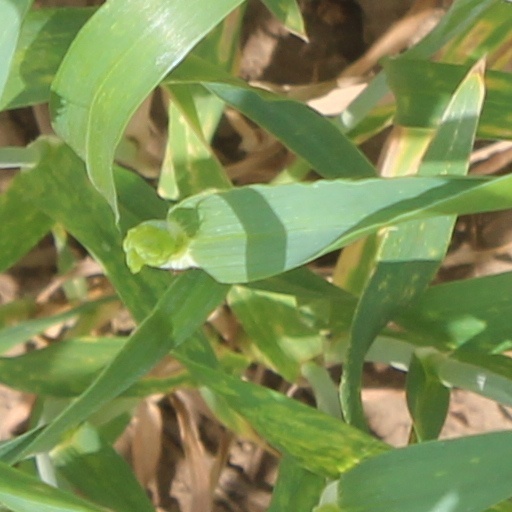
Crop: wheat